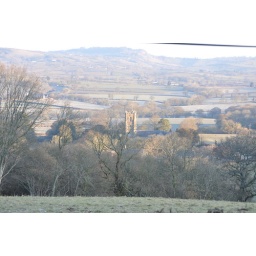
The view from our bedroom window looking over Whitechurch Canonicorum.